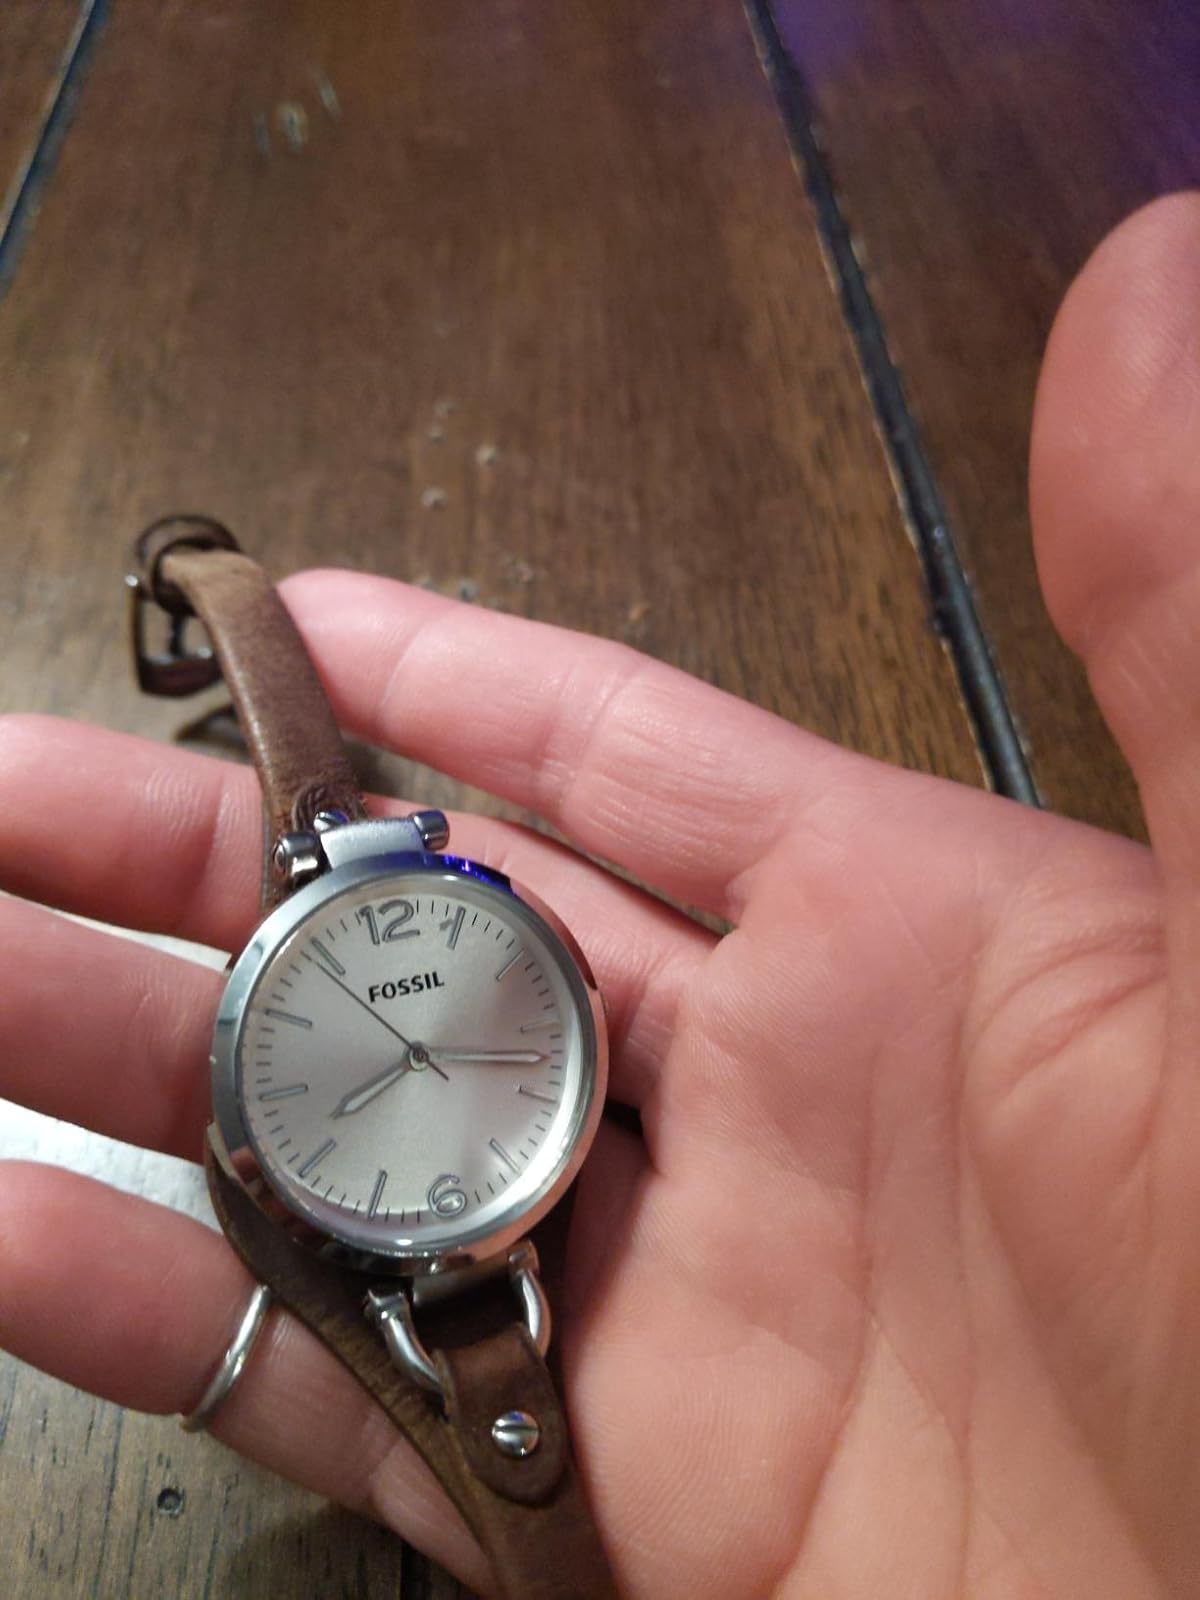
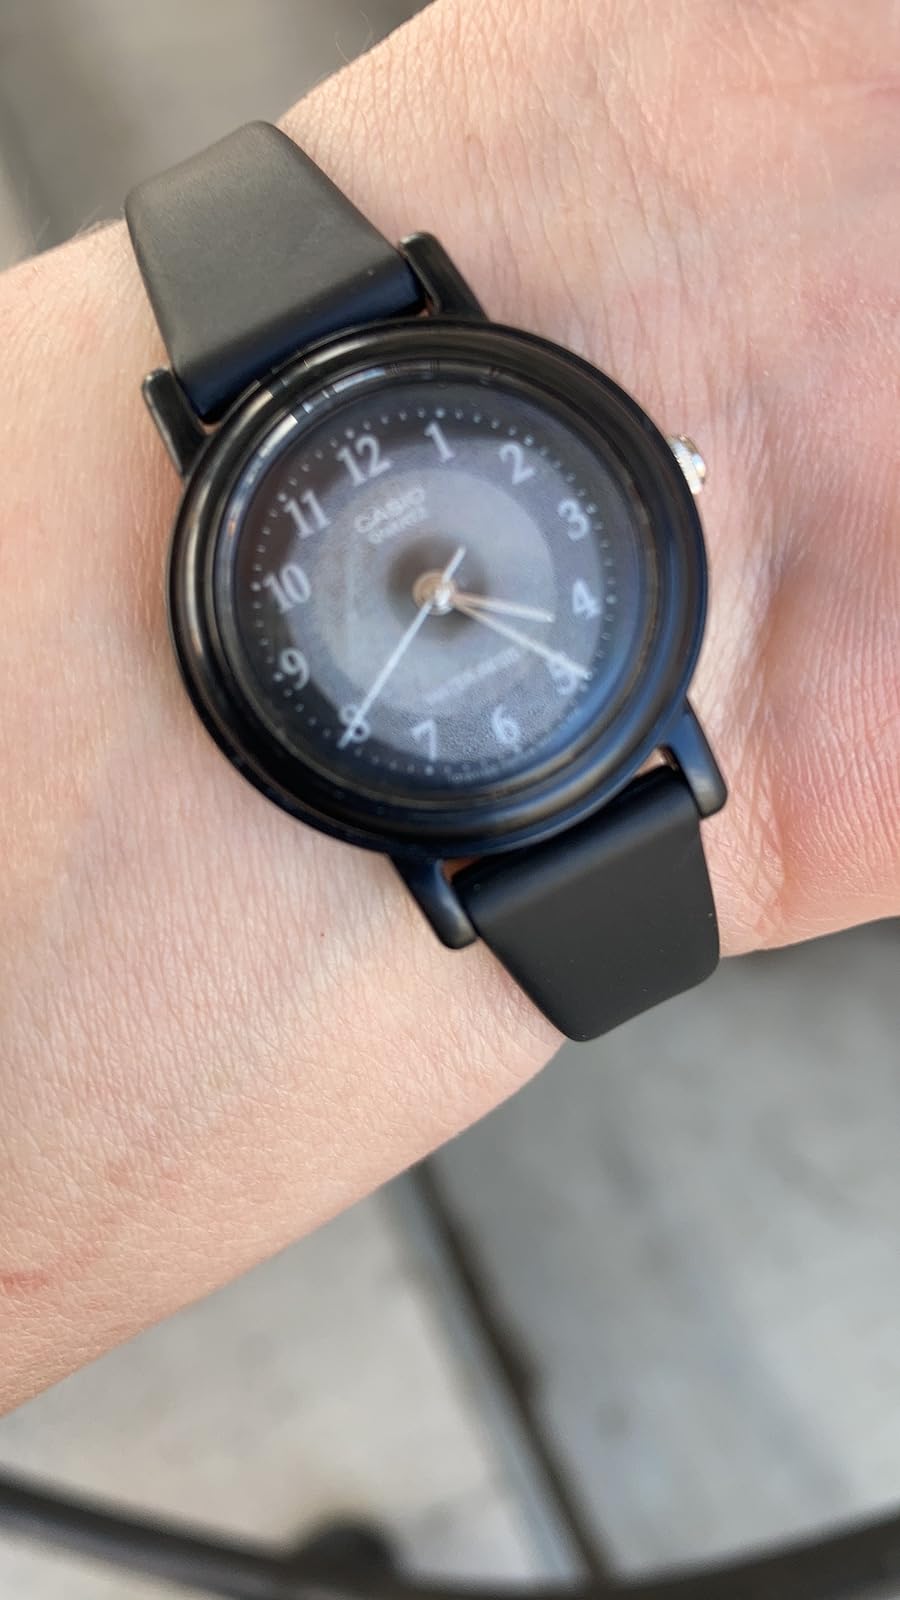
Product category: accessories_watch
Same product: no